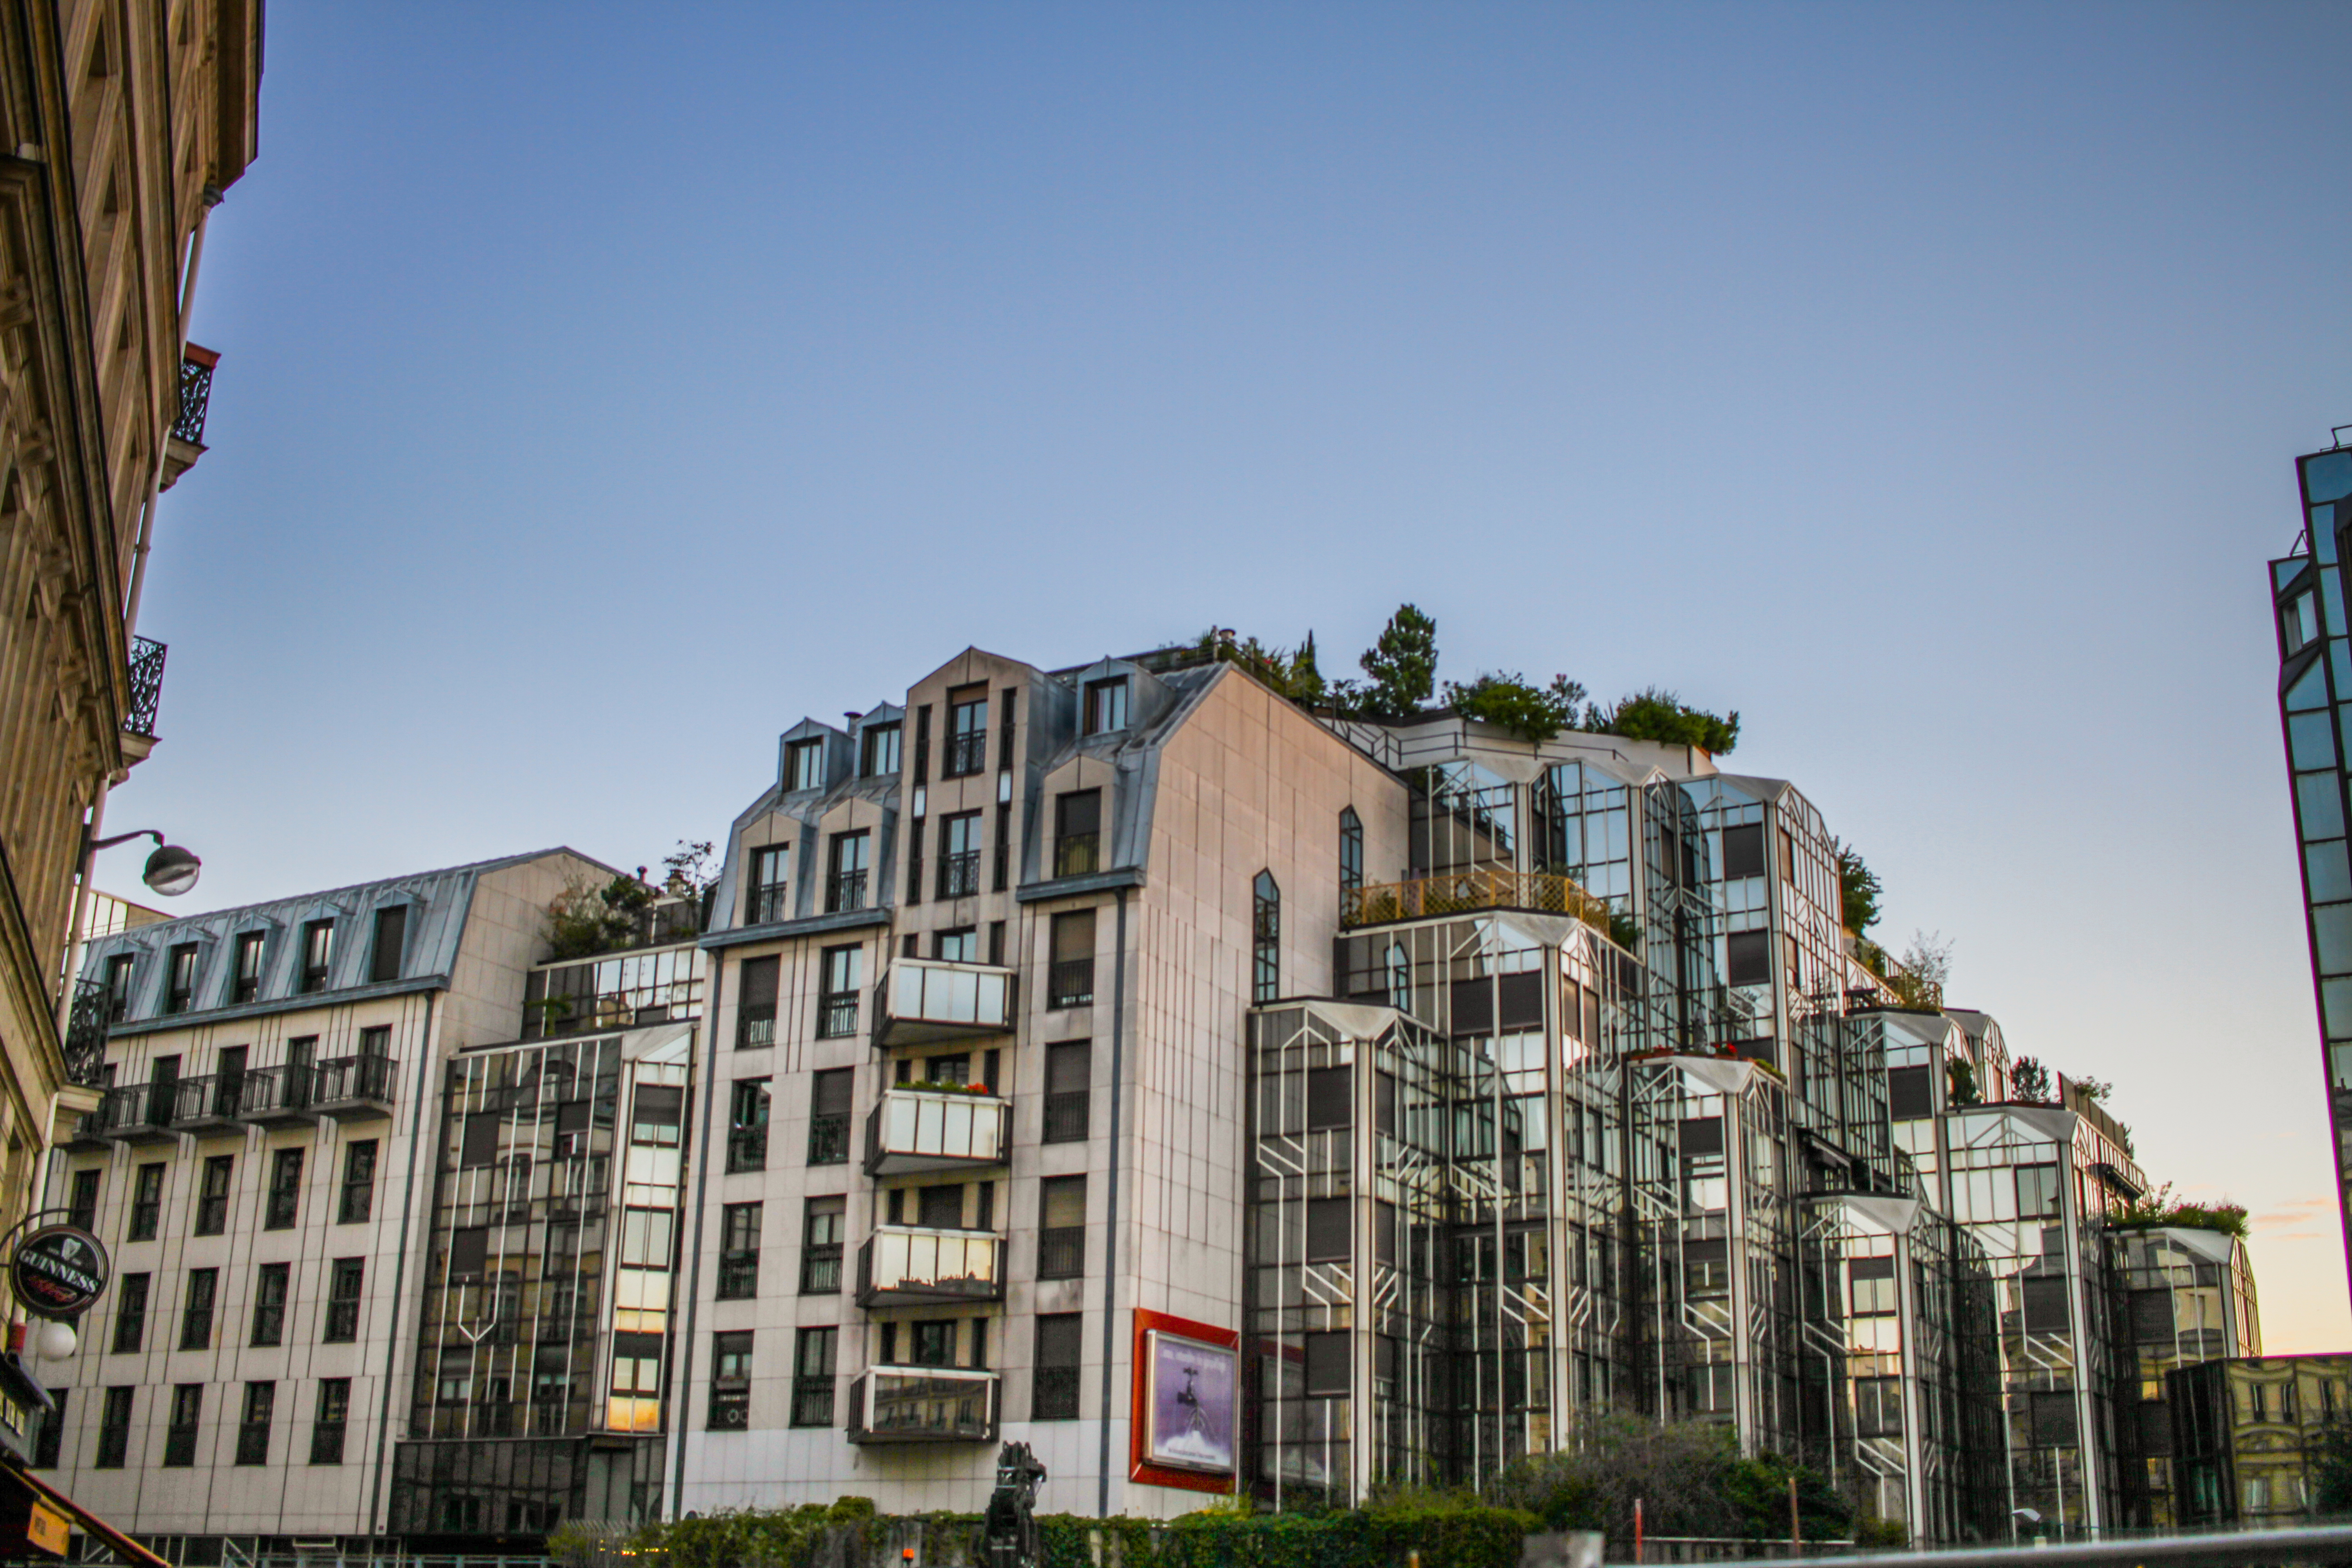
paris, france, canon7d, Les Halles, building, city, condominium, neighbourhood, sky, urban area, residential area, mixed use, town, metropolitan area, apartment, architecture, daytime, metropolis, real estate, facade, tower block, downtown, skyscraper, house, window, street, cityscape, tree